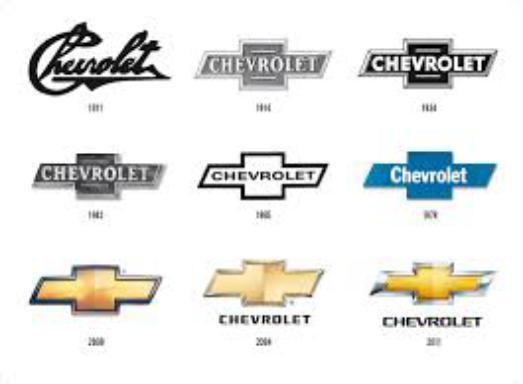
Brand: Chevrolet
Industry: Transportation